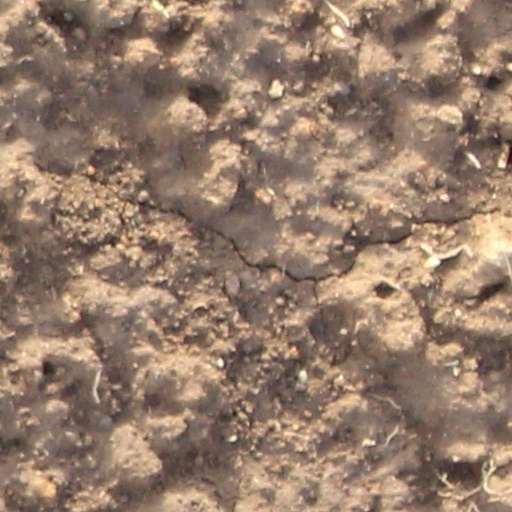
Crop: wheat